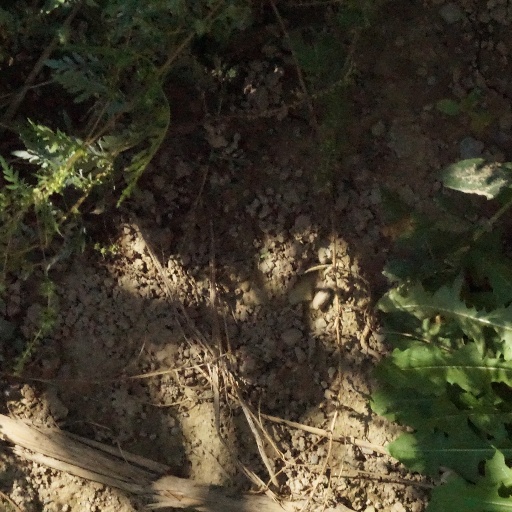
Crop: maize; corn